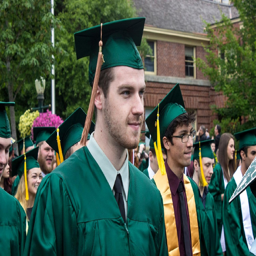
the class proudly walked for the commencement ceremony monday morning .